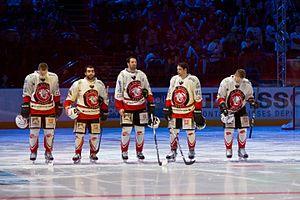
Briançon, en occitan Briançon, est une commune française située dans le département des Hautes-Alpes en région Provence-Alpes-Côte d'Azur, et historiquement rattachée au Dauphiné. C'est la ville-centre d'une petite agglomération de six communes, l'unité urbaine de Briançon. Le territoire dont Briançon est la ville principale est appelé Briançonnais ; il couvre le nord du département des Hautes-Alpes.